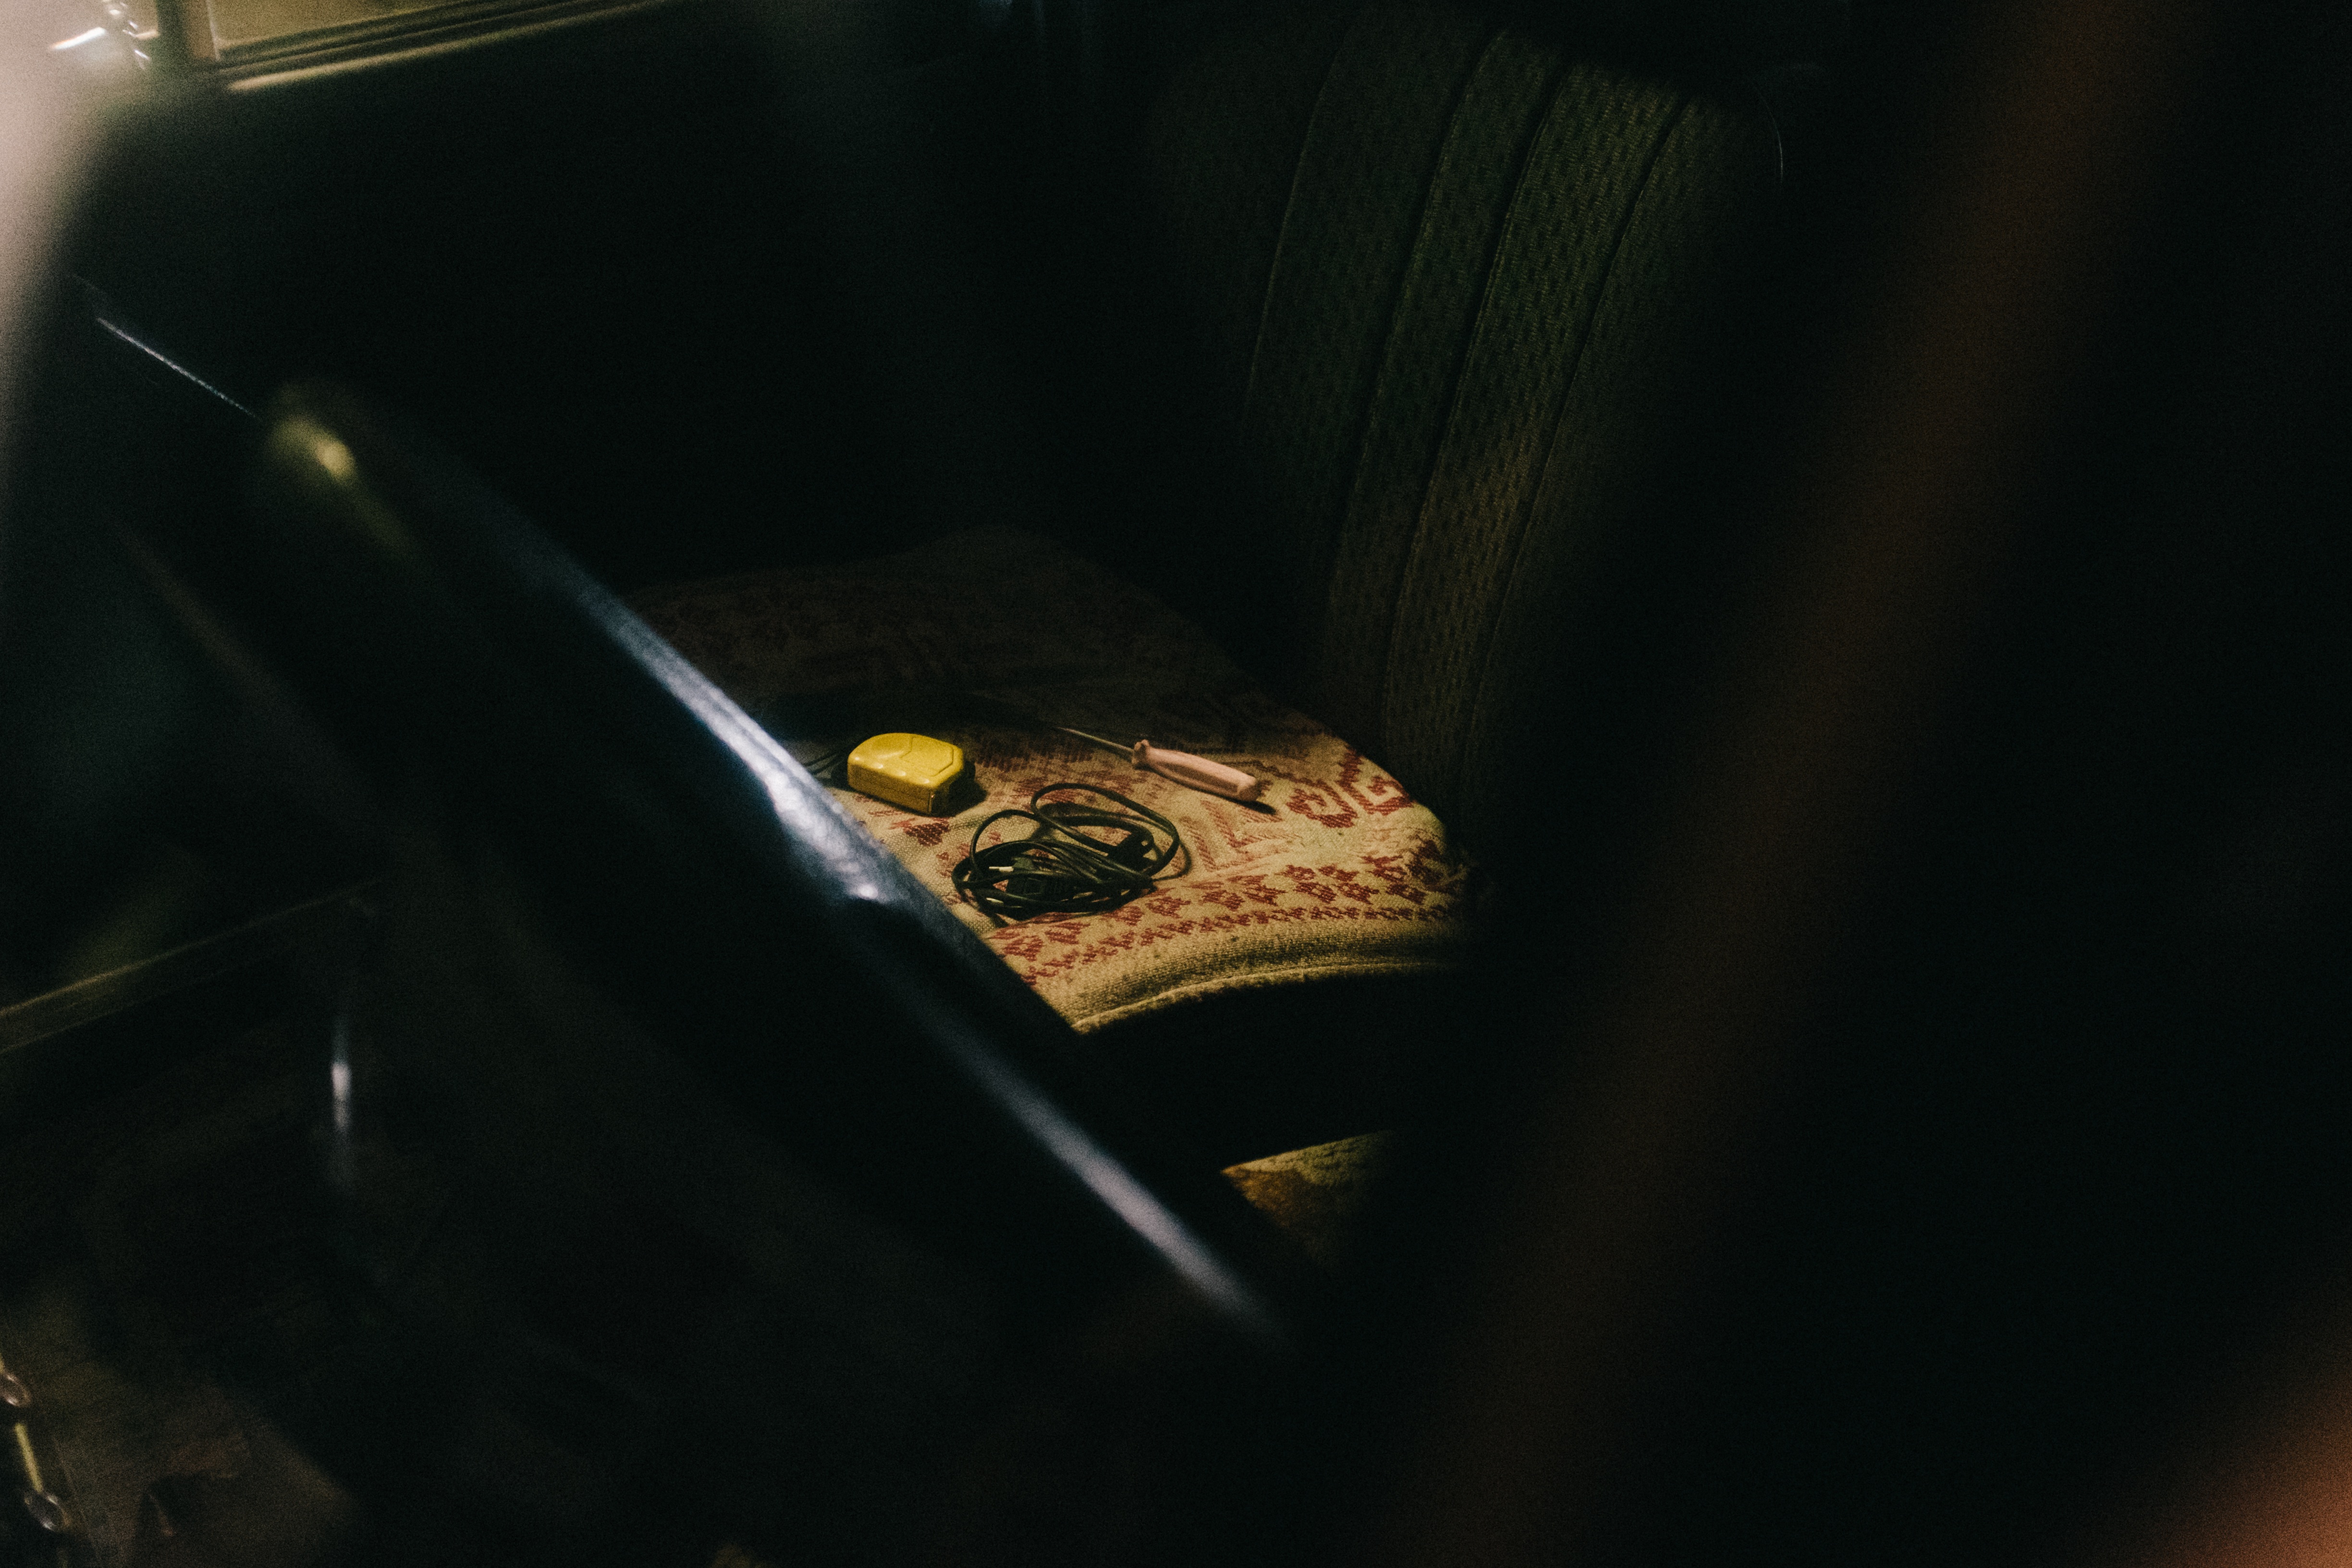
darkness, reptile, black, close up, vertebrate, macro photography